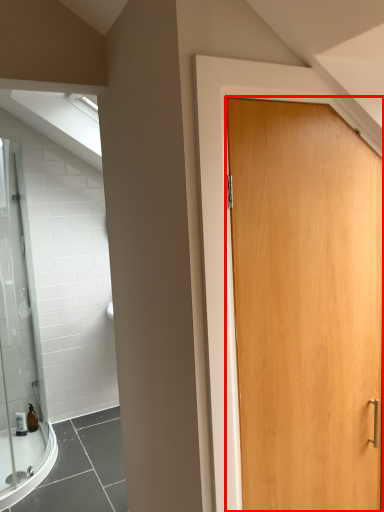
Question: From the image's perspective, where is door (annotated by the red box) located relative to toiletry? Select from the following
(A) above
(B) below
Answer: A